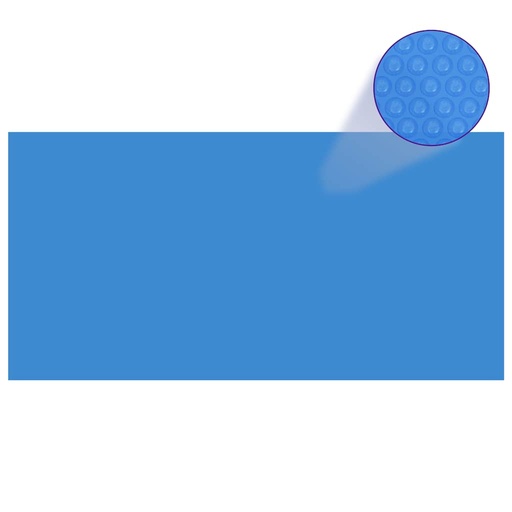
Rectangular Pool Cover 1200x600 cm PE Blue
Brand: vidaXL
Category: Home & Garden > Pool & Spa > Pool & Spa Accessories > Pool Covers & Ground Cloths > Pool Covers